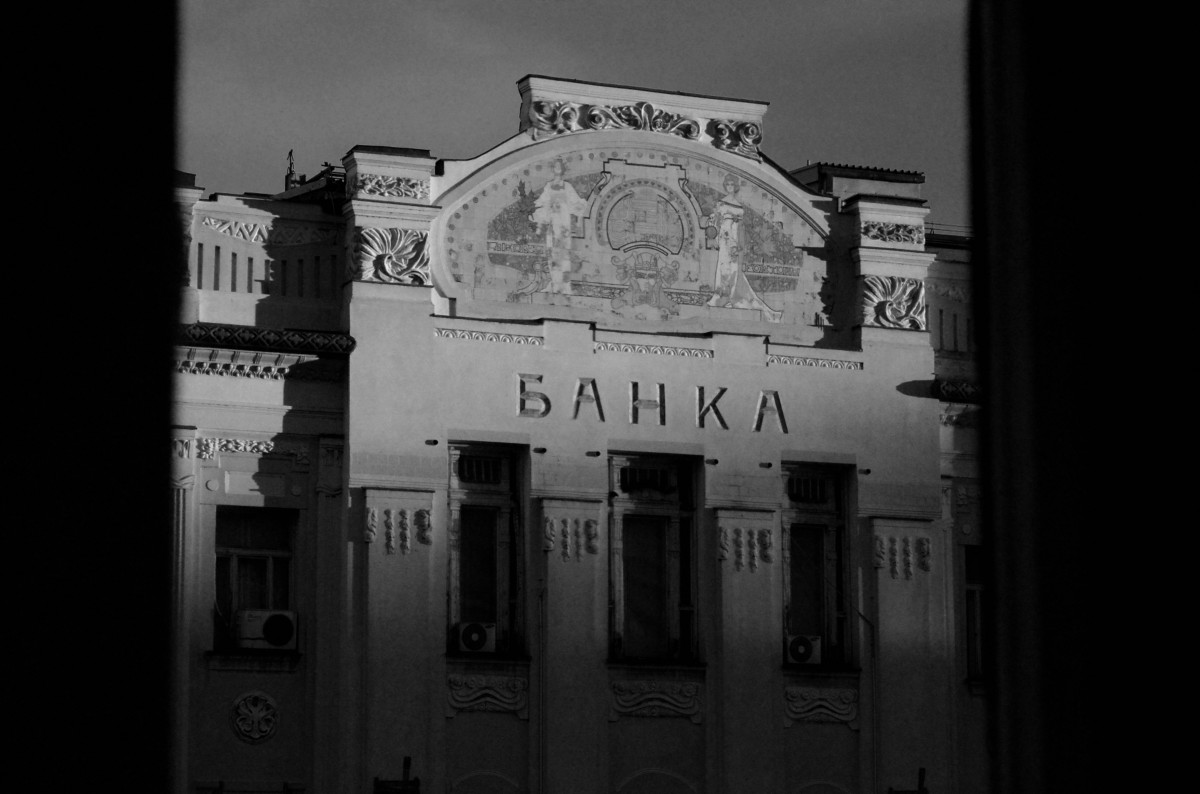
Tags: darkness, photograph, image, shape, monochrome photography